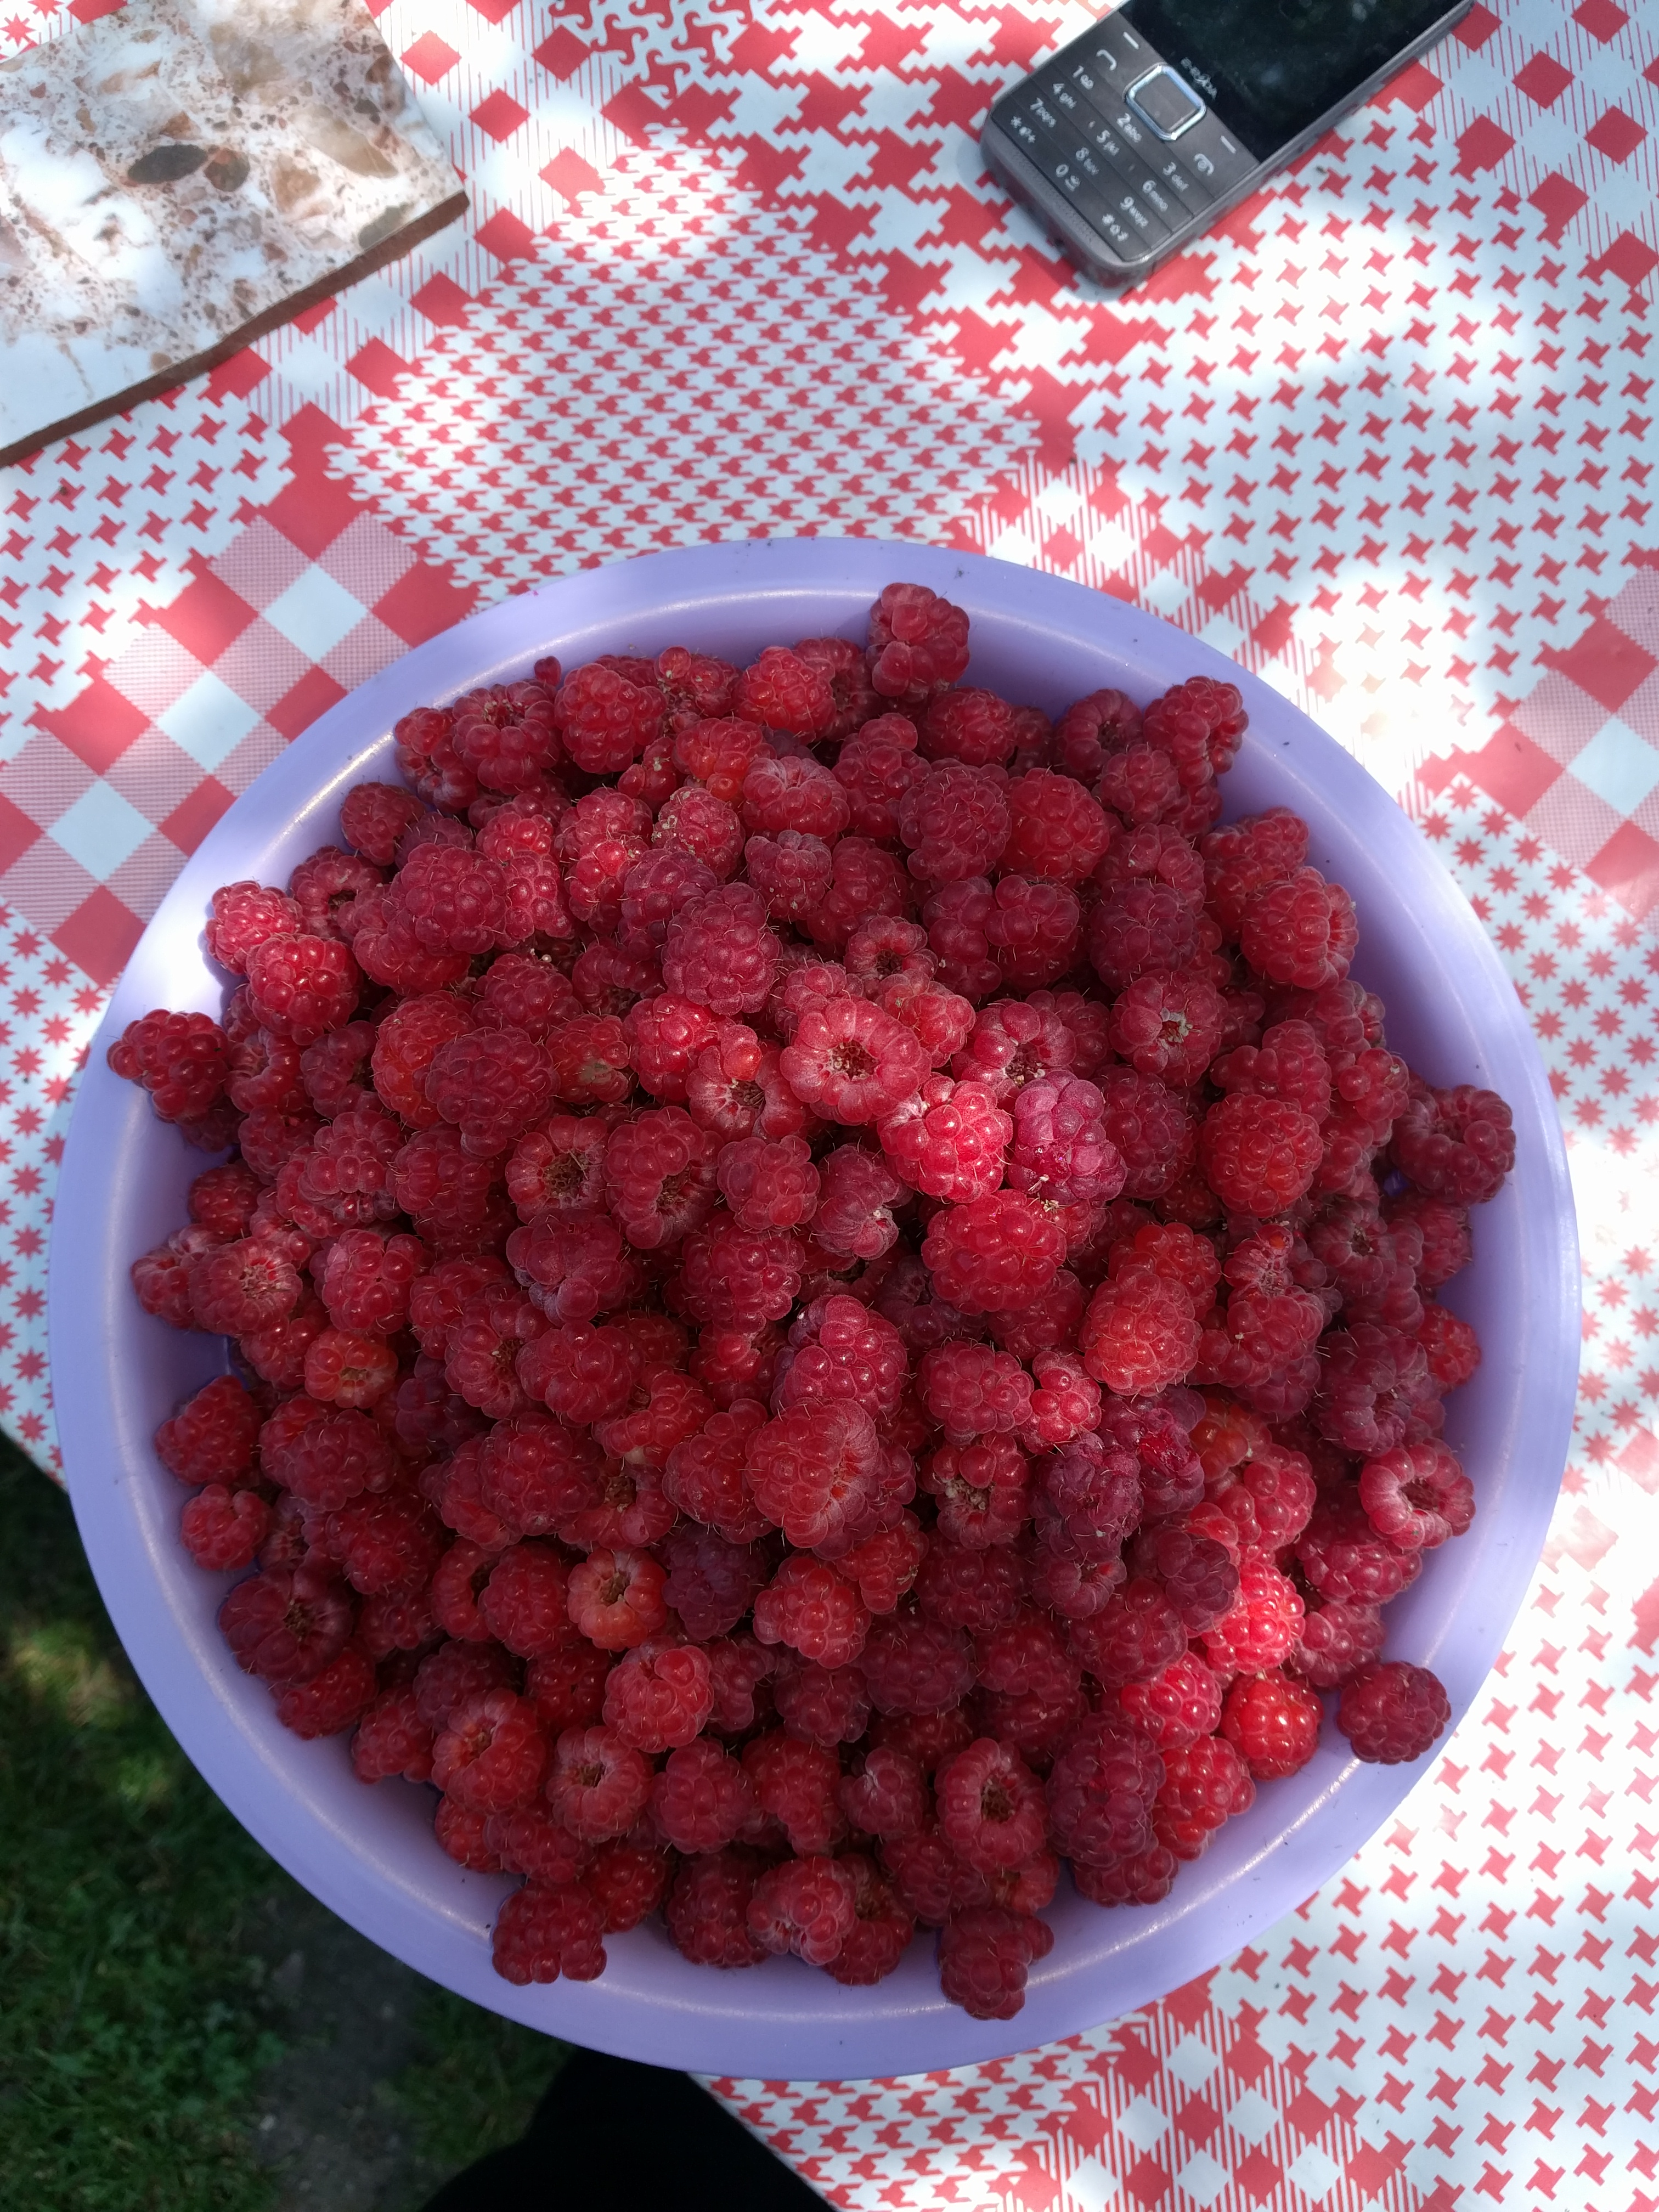
Label: generalcompost